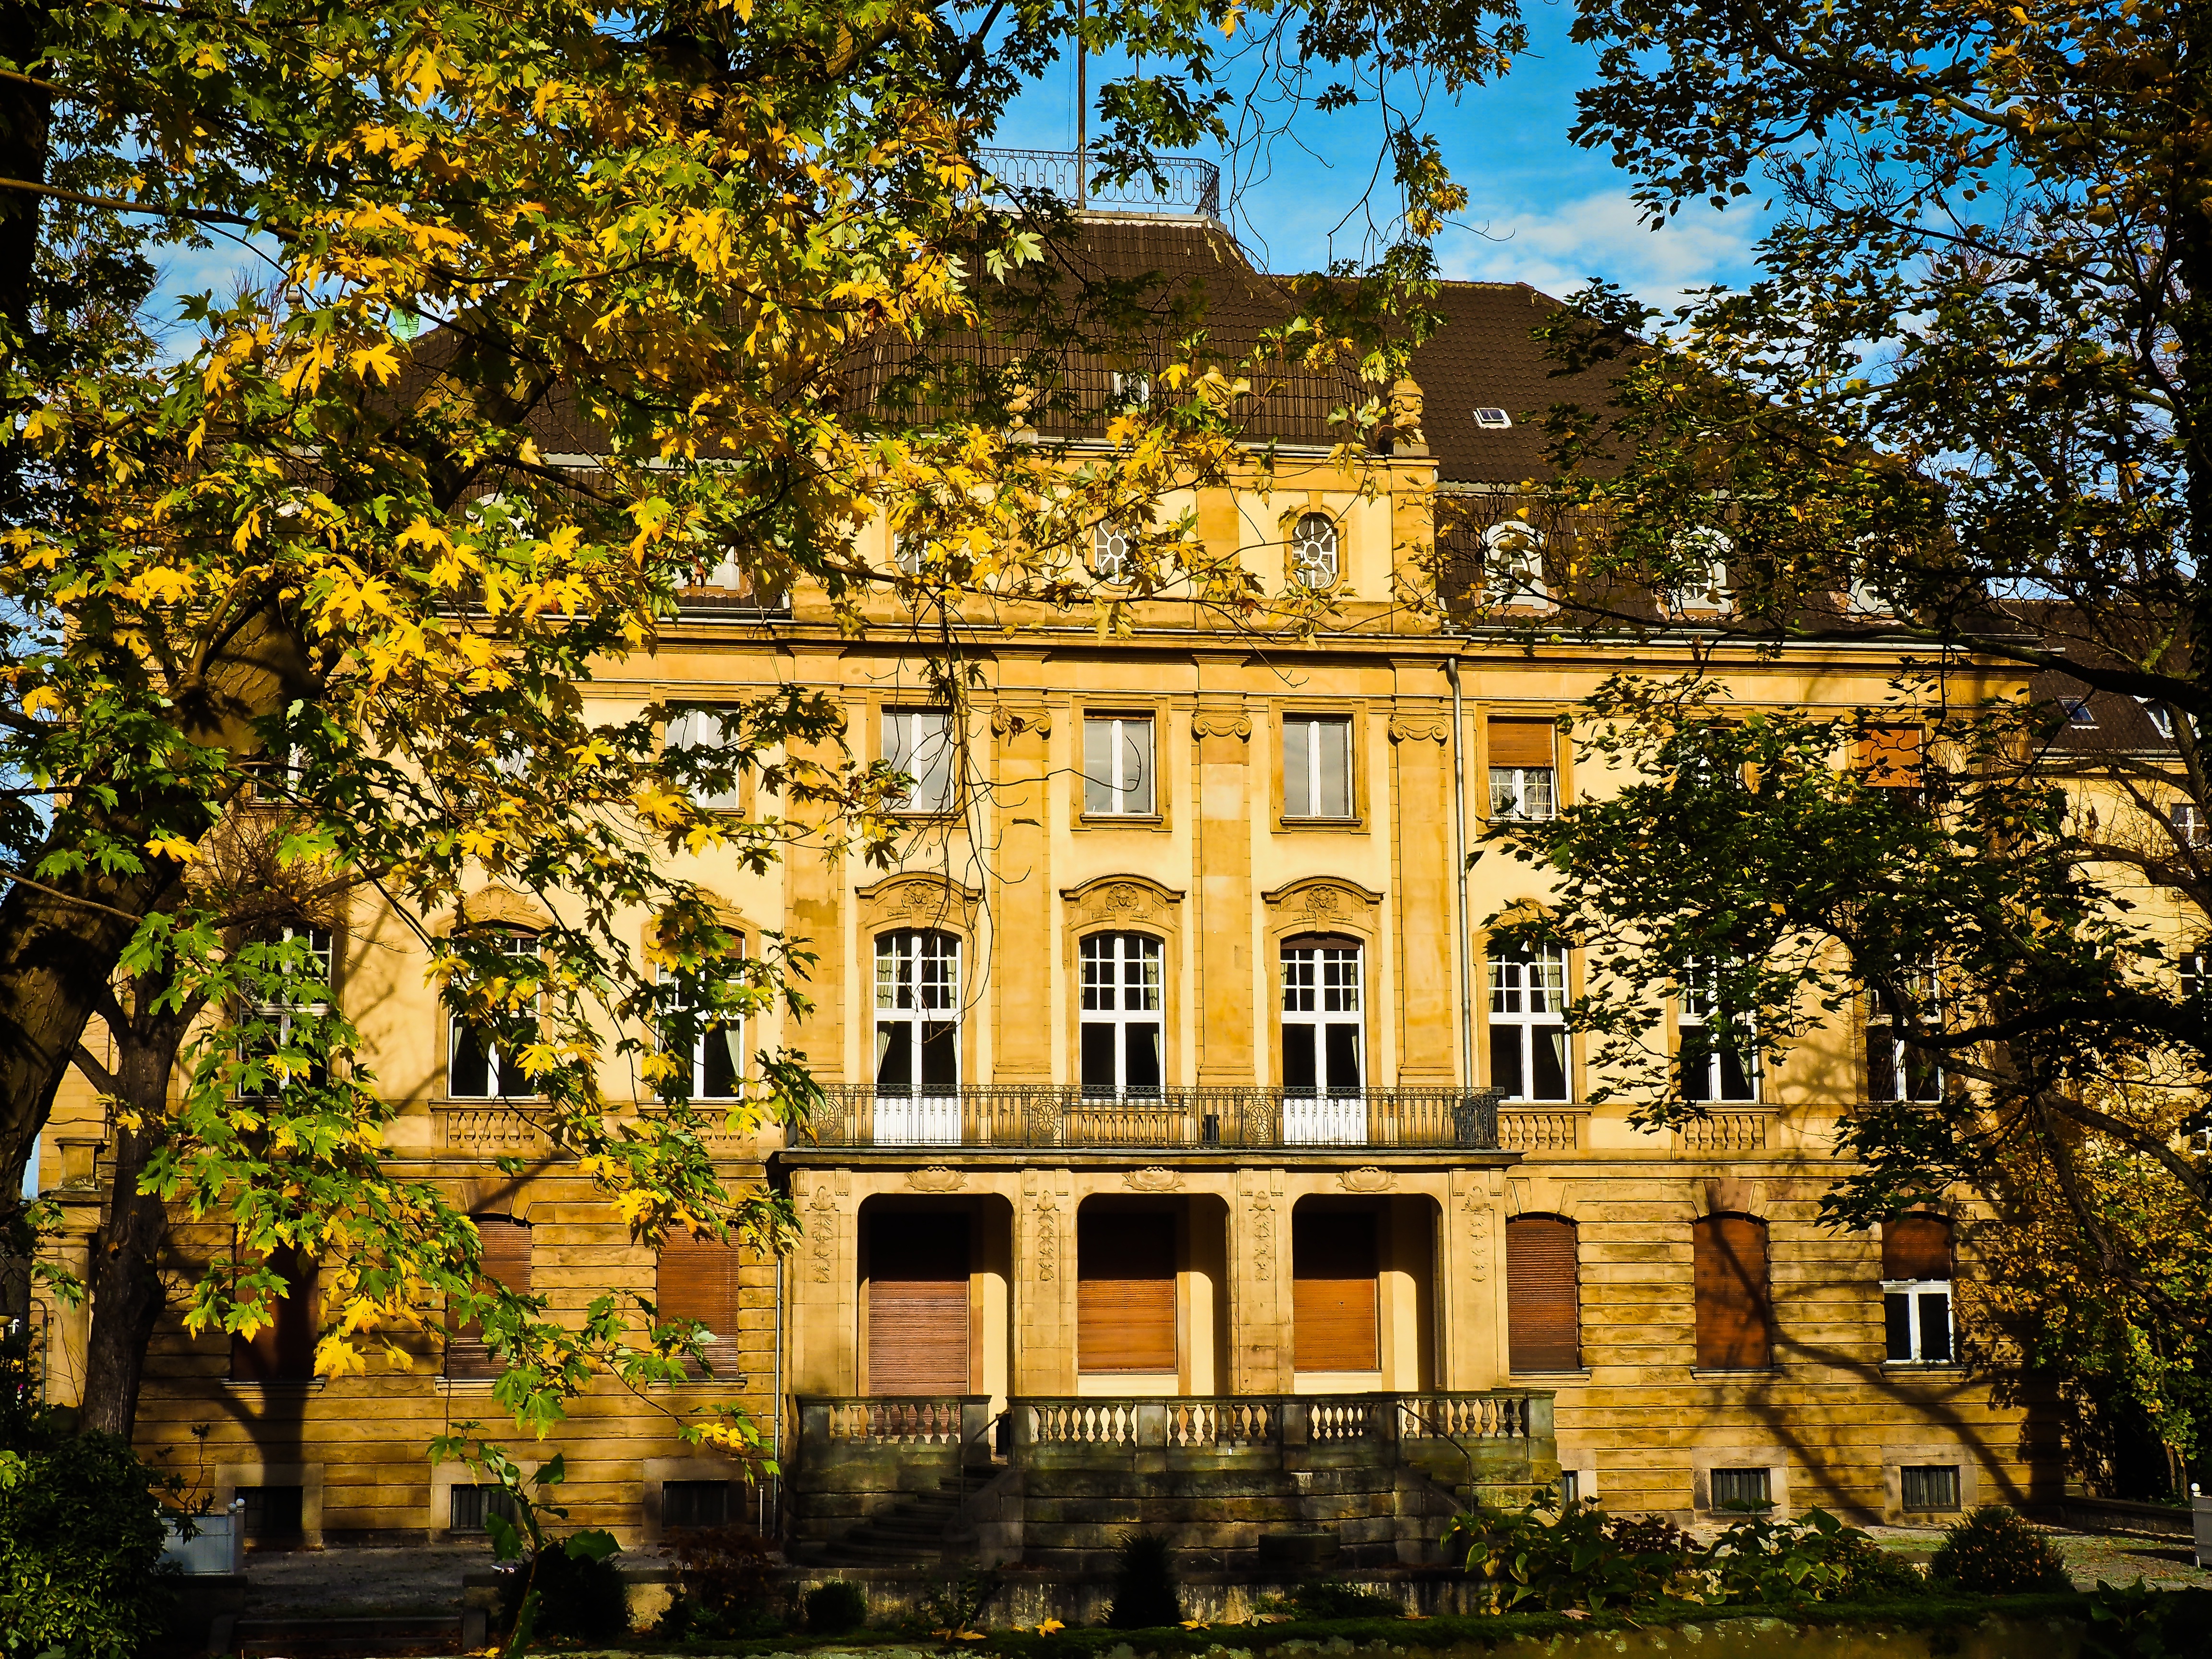
tree, architecture, mansion, house, flower, building, chateau, palace, old, city, home, urban, autumn, facade, garden, old building, old house, old town, courtyard, estate, historically, old houses, neighbourhood, manor house, urban area, residential area, sandstone construction, woody plant